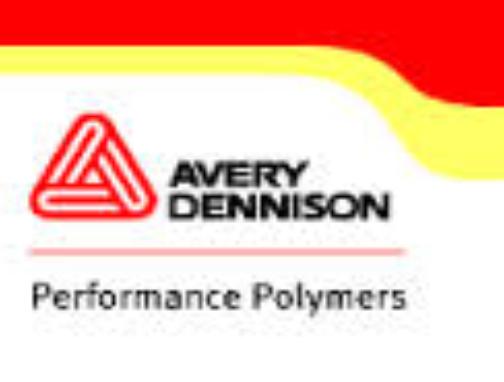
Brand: avery dennison-1
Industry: Others